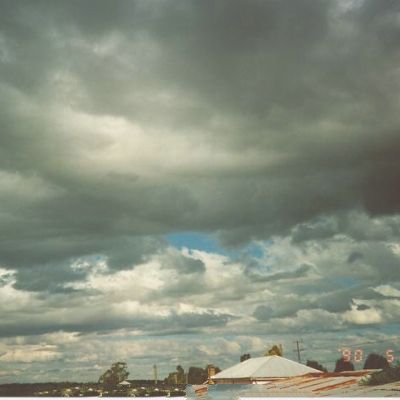
Cloud type: Stratocumulus (Sc)